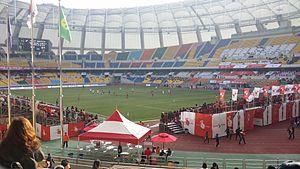
Le Stade Asiade de Busan est un stade multi-usages de 53 769 places situé à Pusan en Corée du Sud. Il porte ce nom en raison des Jeux asiatiques de 2002.